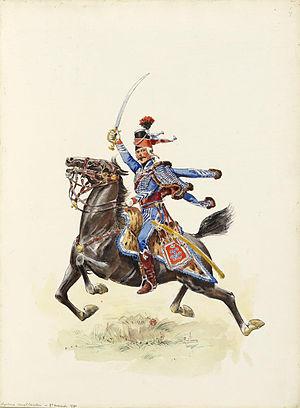
Capitaine commandant le 4e escadron au 1er Hussard en 1791
Le régiment de Berchény hussards est un régiment de hussards du Royaume de France créé en 1719.